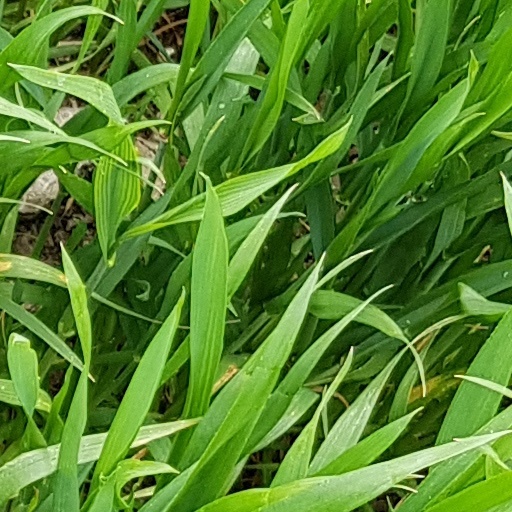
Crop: wheat